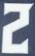
Number: 2